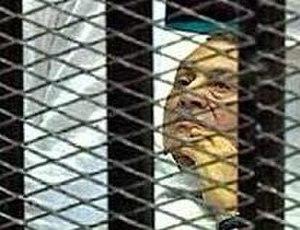
Hosni Moubarak, parfois orthographié Hosni Mubarak, de son nom complet Mohammed Hosni Moubarak, transcrit traditionnellement Muhammad Hosnī Sayyid Selaaem Mubārak, né le 4 mai 1928 à Kafr-el-Meselha et mort le 25 février 2020 au Caire, est un homme d'État égyptien, président de la République du 14 octobre 1981 au 11 février 2011.